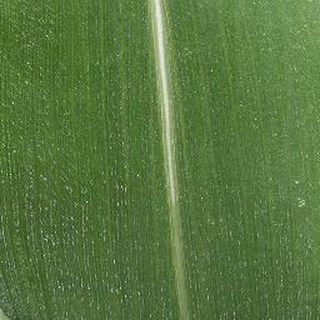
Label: healthy_corn